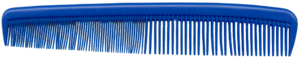
Kam
En moderne kam.
En kam er et redskab til rensning og ordning af